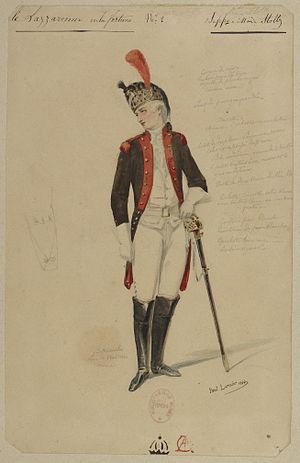
Philippe Georges Paul Lormier, né à Paris le 15 mars 1813 et mort à Paris le 6 juillet 1895, est un dessinateur de costumes français.